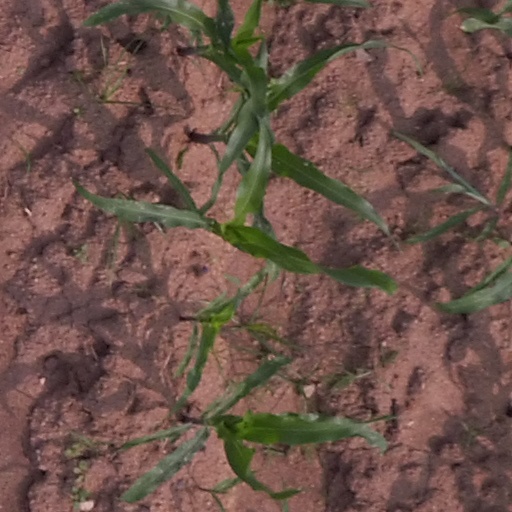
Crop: maize; corn